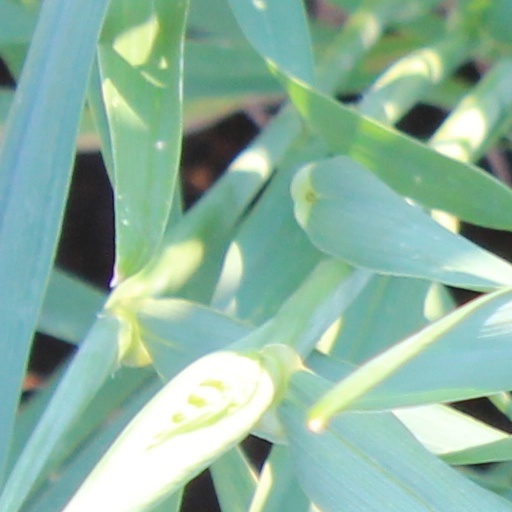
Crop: wheat